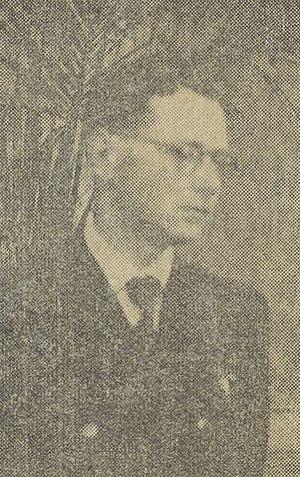
Roparz Hemon, photo publiée dans L'Heure Bretonne du 13 juin 1942, et prise lors d'un congrès de l'institut celtique